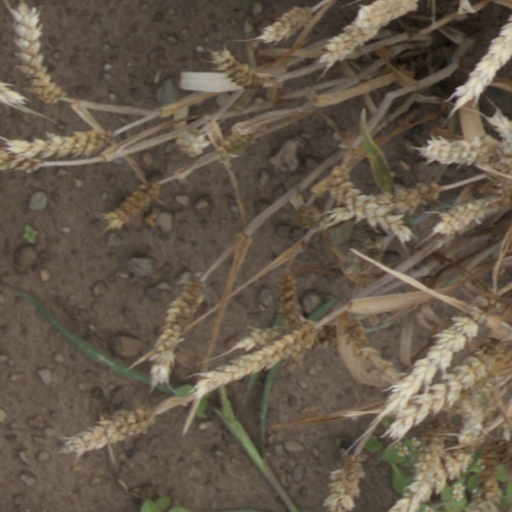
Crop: wheat